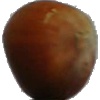
Label: Nut Forest 1